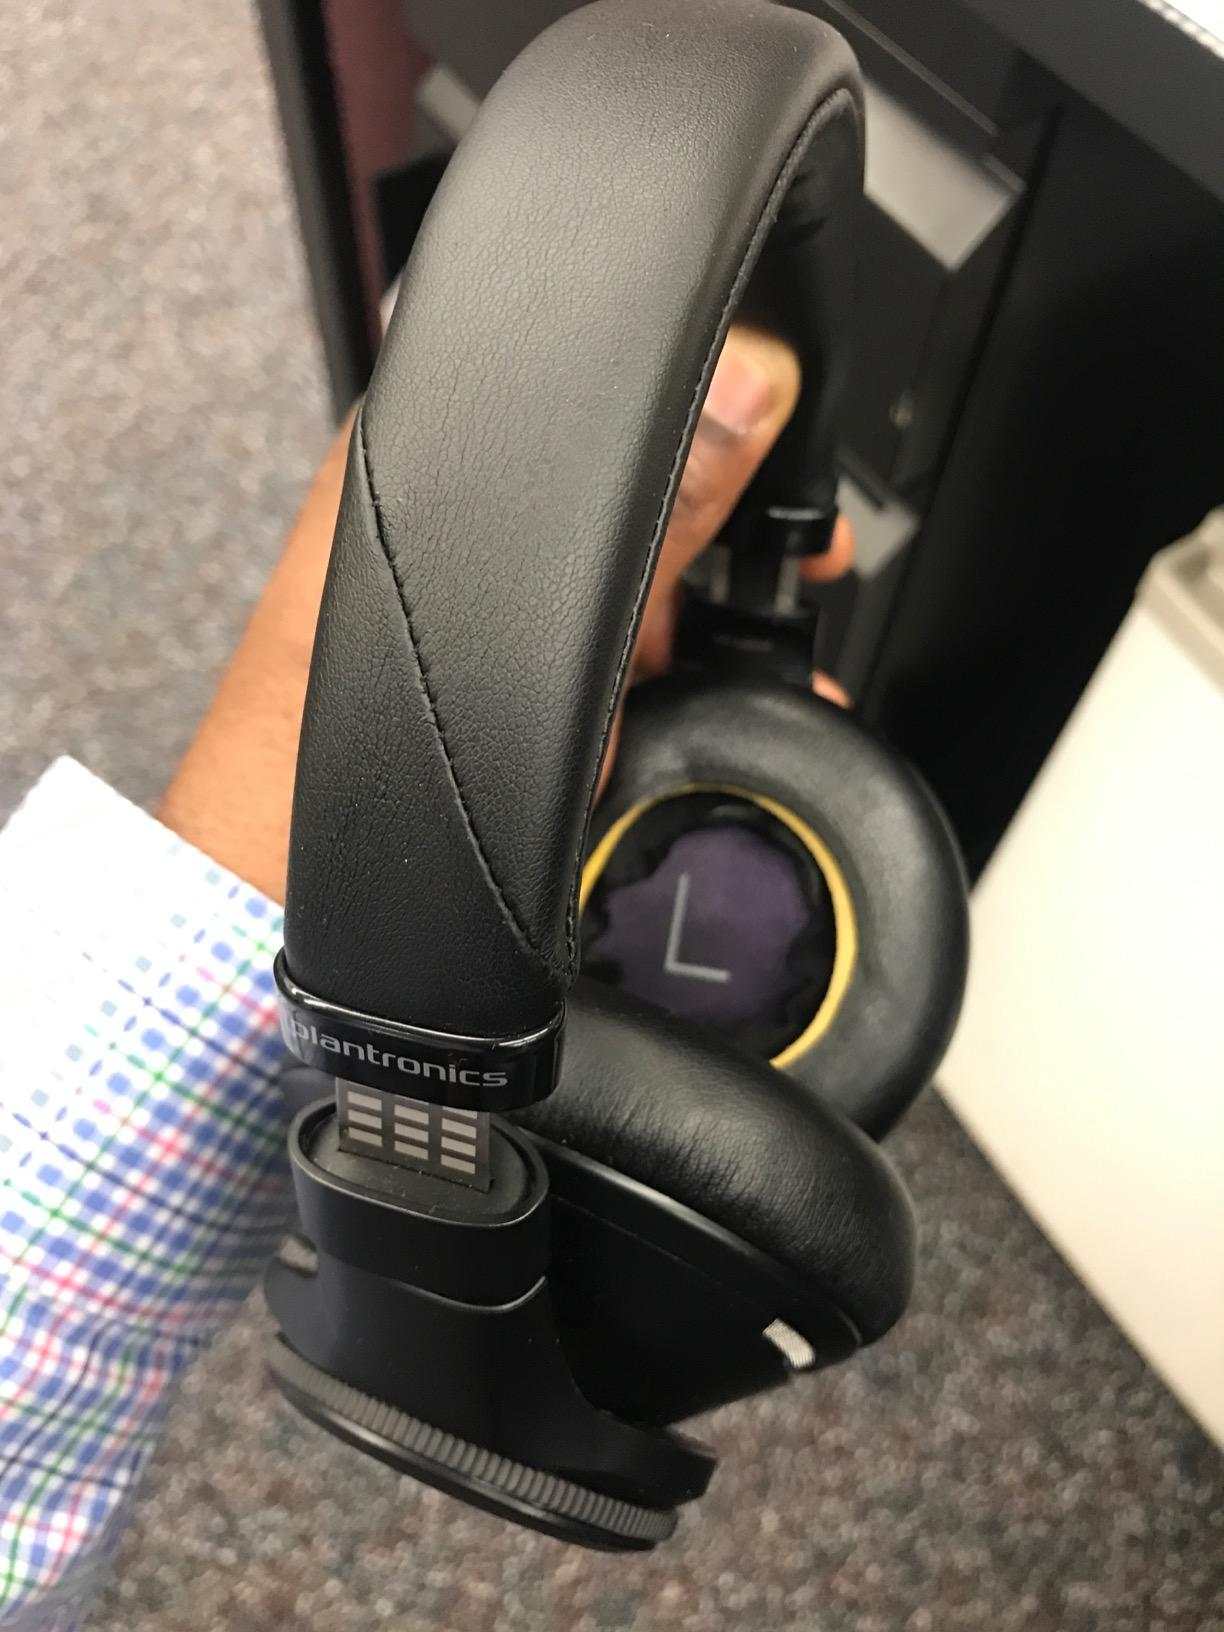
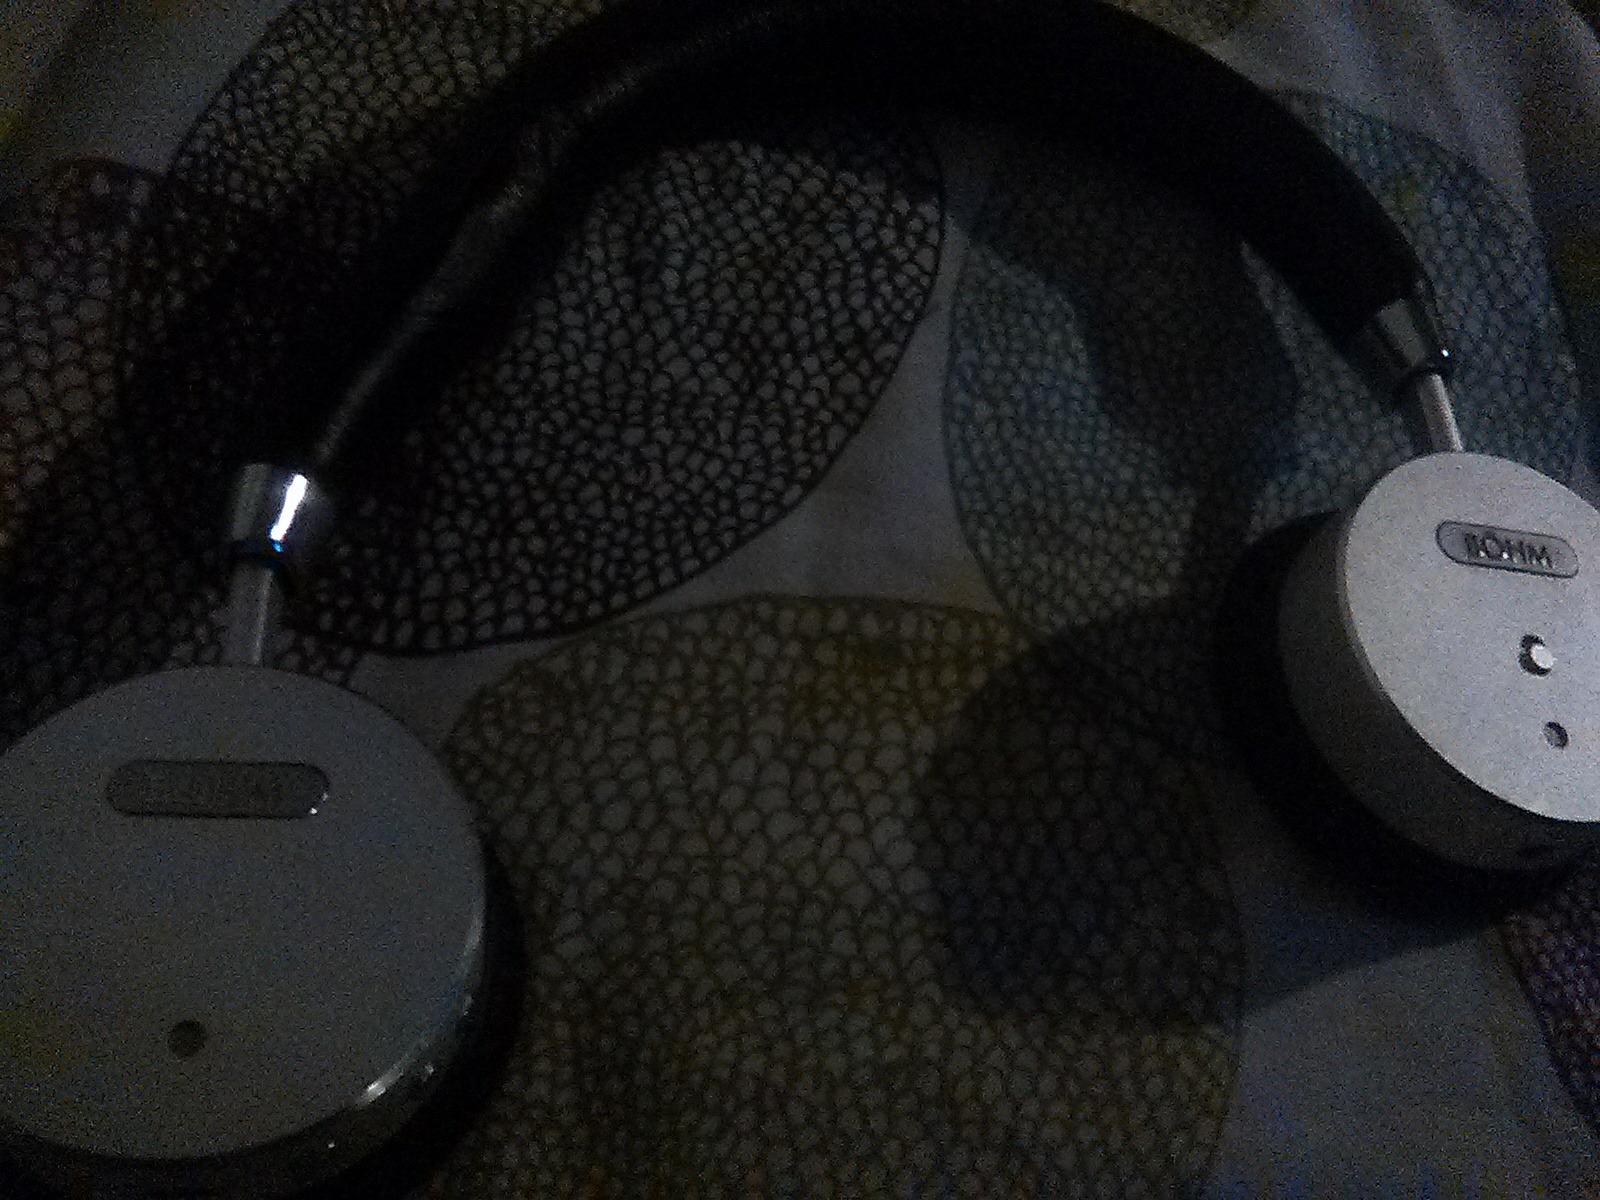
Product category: headphones
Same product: no